Fortified Sector of the Vosges

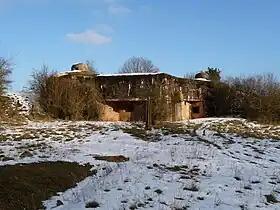
Block 1, Lembach

165th Fortress Infantry Regiment ("165 Régiment d'Infanterie de Forteresse (RIF)"), Commandant Renard, command post at Hill 1360.